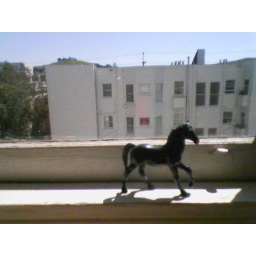
Pony in my kitchen window